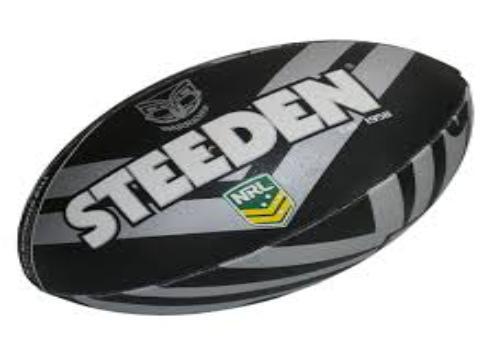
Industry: Sports